John Oliver Hobbes

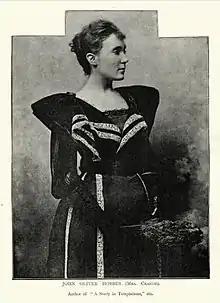
Photo of John Oliver Hobbes (1890)

Her first book, the brief, epigrammatic , was published in 1891 in T. Fisher Unwin's Pseudonym Library. With its accounts of unhappy marriage and infidelity, it was an immediate hit. Following it were similarly bohemian novels like (1892), (1893), (1894), and "The Gods, Some Mortals, and Lord Wickenham". "The Herb Moon" (1896), a country love story, was followed by "The School for Saints" (1897), with a sequel, "Robert Orange" (1900).